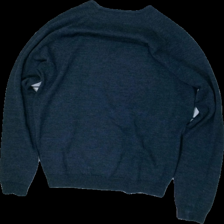
View: back
Type: Sweater
Category: Men
Brand: Not in the list
Brand text on label: Iconic Sport
Colors: Blue
Material: 58% acrylic, 42% wool
Cut: Regular, C-collar
Size: M
Season: All
Price range: 50-100
Recommended usage: Reuse